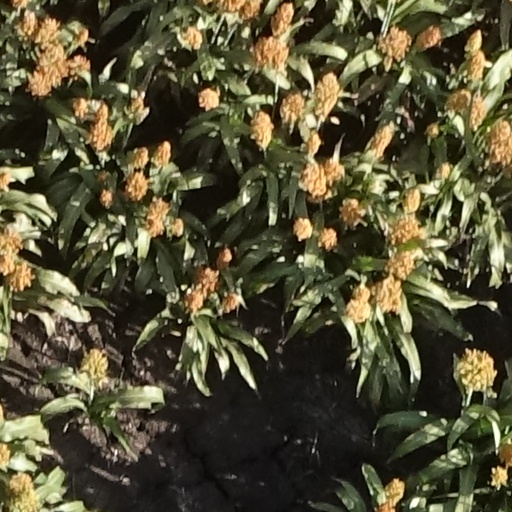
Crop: sorghum